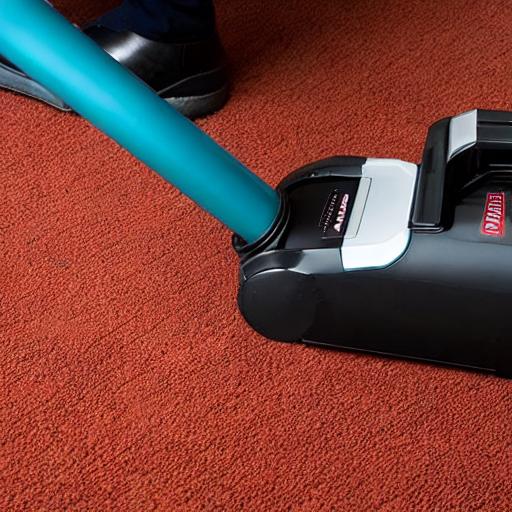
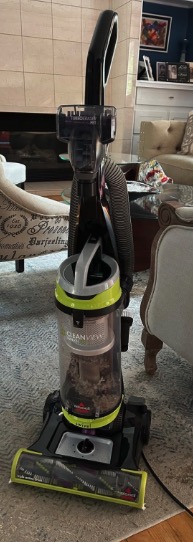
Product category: items_vacuum
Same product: no